Sky position (RA, Dec in degrees): 176.362, 20.965
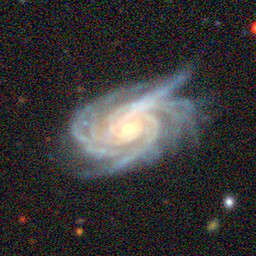
Galaxy morphology: Unbarred Tight Spiral Galaxies